Neo-Ba'athism

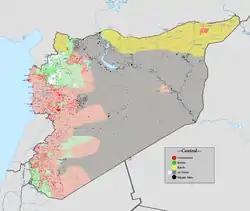
Military situation in December 2015. Islamic State-controlled territory is in grey.

In line with their clandestine vanguardist nature, the neo-Ba'athists ignored efforts to gain popular support and moved to consolidate their control over the Ba'athist Syrian military apparatus. Hundreds of Syrian military officers were purged, and neo-Ba'athist recruits were installed at senior positions of the Syrian Arab Armed Forces. Most of the newly recruited Ba'athist officers came from the countryside or from a low social class. The neo-Ba'athist officer corps had a predominantly rural background and many Ba'athist recruits were "the kinsmen of the leading minority officers". The neo-Ba'athist movement had a minoritarian character and was dominated by Alawite, Druze, and Isma'ili rural recruits from the countryside. Its opponents were primarily Sunni Muslims and non-Sunnis from urban backgrounds.